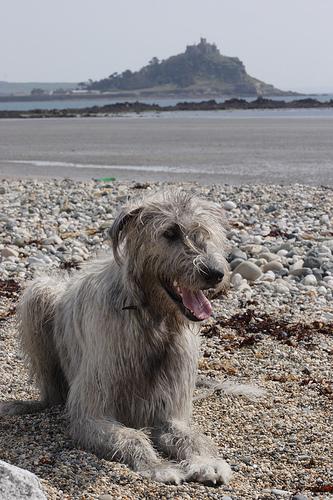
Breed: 224-n000039-Irish_wolfhound